Oldsmobile Model S

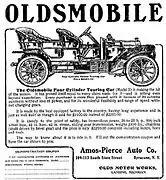
Oldsmobile Model S (listing the advertised price at $2,250)

The Model S was equipped with a side-valve, in-line four-cylinder engine developing 28 bhp. The engine was installed in the front, driving the rear wheels through a transmission shaft. The gearbox had three forward gears, with the gearshift lever positioned to the right of the driver. The brake pedal came into contact with the drum brake on the rear wheels.